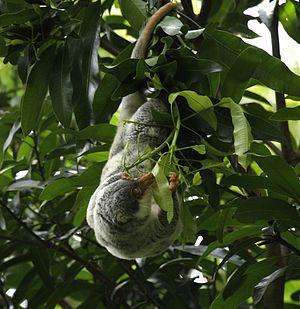
Spilocuscus est un genre composé de marsupiaux de la famille des Phalangeridae. Les espèces sont appelées couscous comme d'autres Phalangeridés.